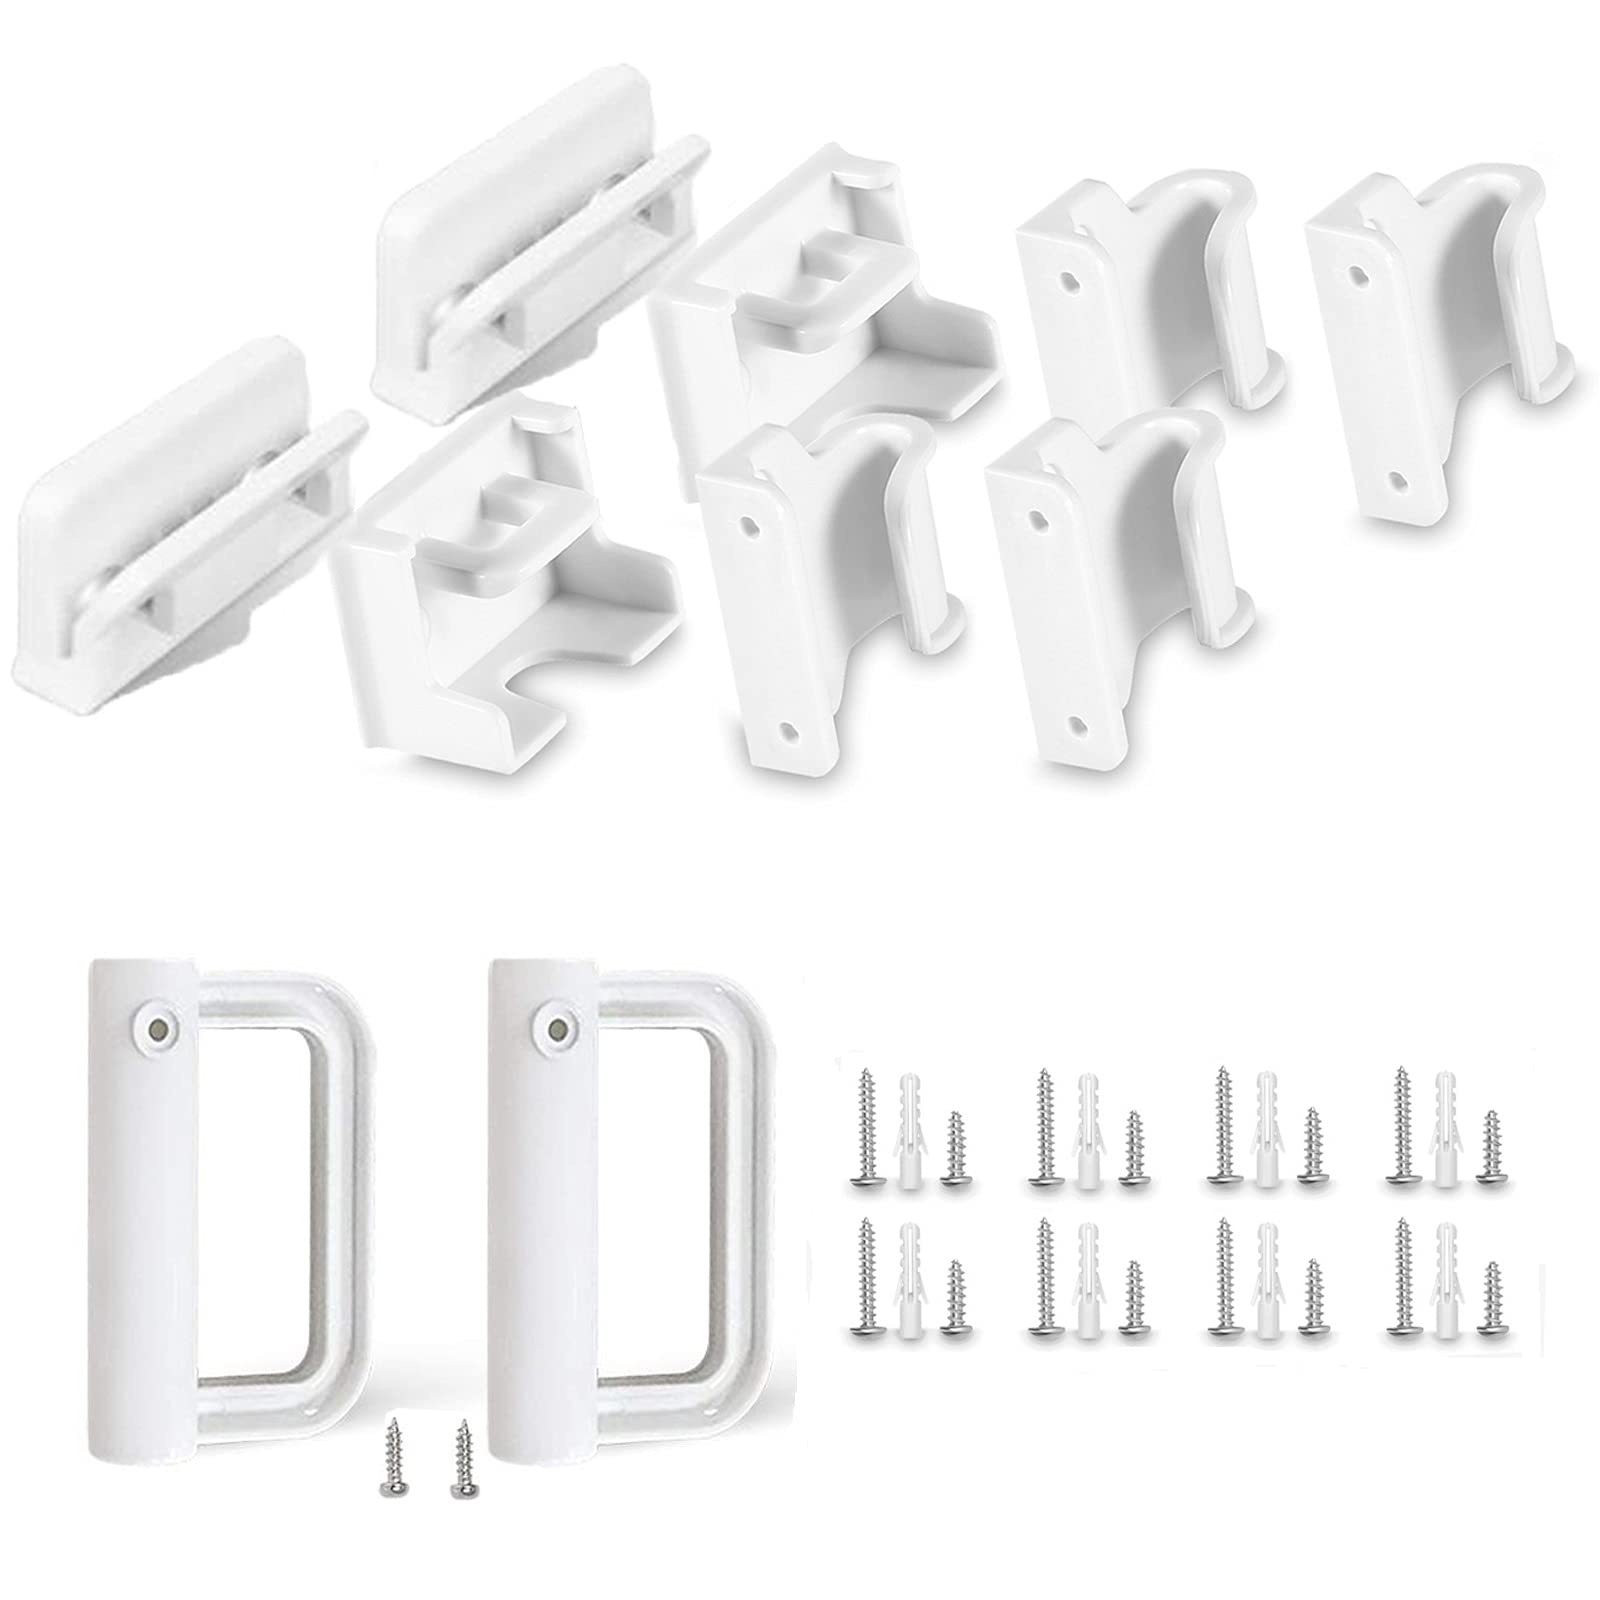
Grenfu Retractable Baby Gate Replacement Parts Kit Child Safety Gate Full Set Wall Mounting Hardware with Brackets Anchors and Screws White
Grenfu Retractable Baby Gate Replacement Parts Kit Child Safety Gate Full Set Wall Mounting Hardware with Brackets Anchors and Screws White Full Set of Mounting Kit - Package Included: 2 x Upper Mounting Bracket A1, 2 x Lower Mounting Bracket A2, 4 x Hook Latches A3, 16 x Expansion Pipes, 16 x Long Screws, 18 x Short Screws, 1 Set Big Latches. Product Features Full Set of Mounting Kit - Package Included: 2 x Upper Mounting Bracket A1, 2 x Lower Mounting Bracket A2, 4 x Hook Latches A3, 16 x Expansion Pipes, 16 x Long Screws, 18 x Short Screws, 1 Set Big Latches.
Brand: GRENFU
Category: Baby & Toddler > Baby Safety > Baby & Pet Gate Accessories > Wall Cups